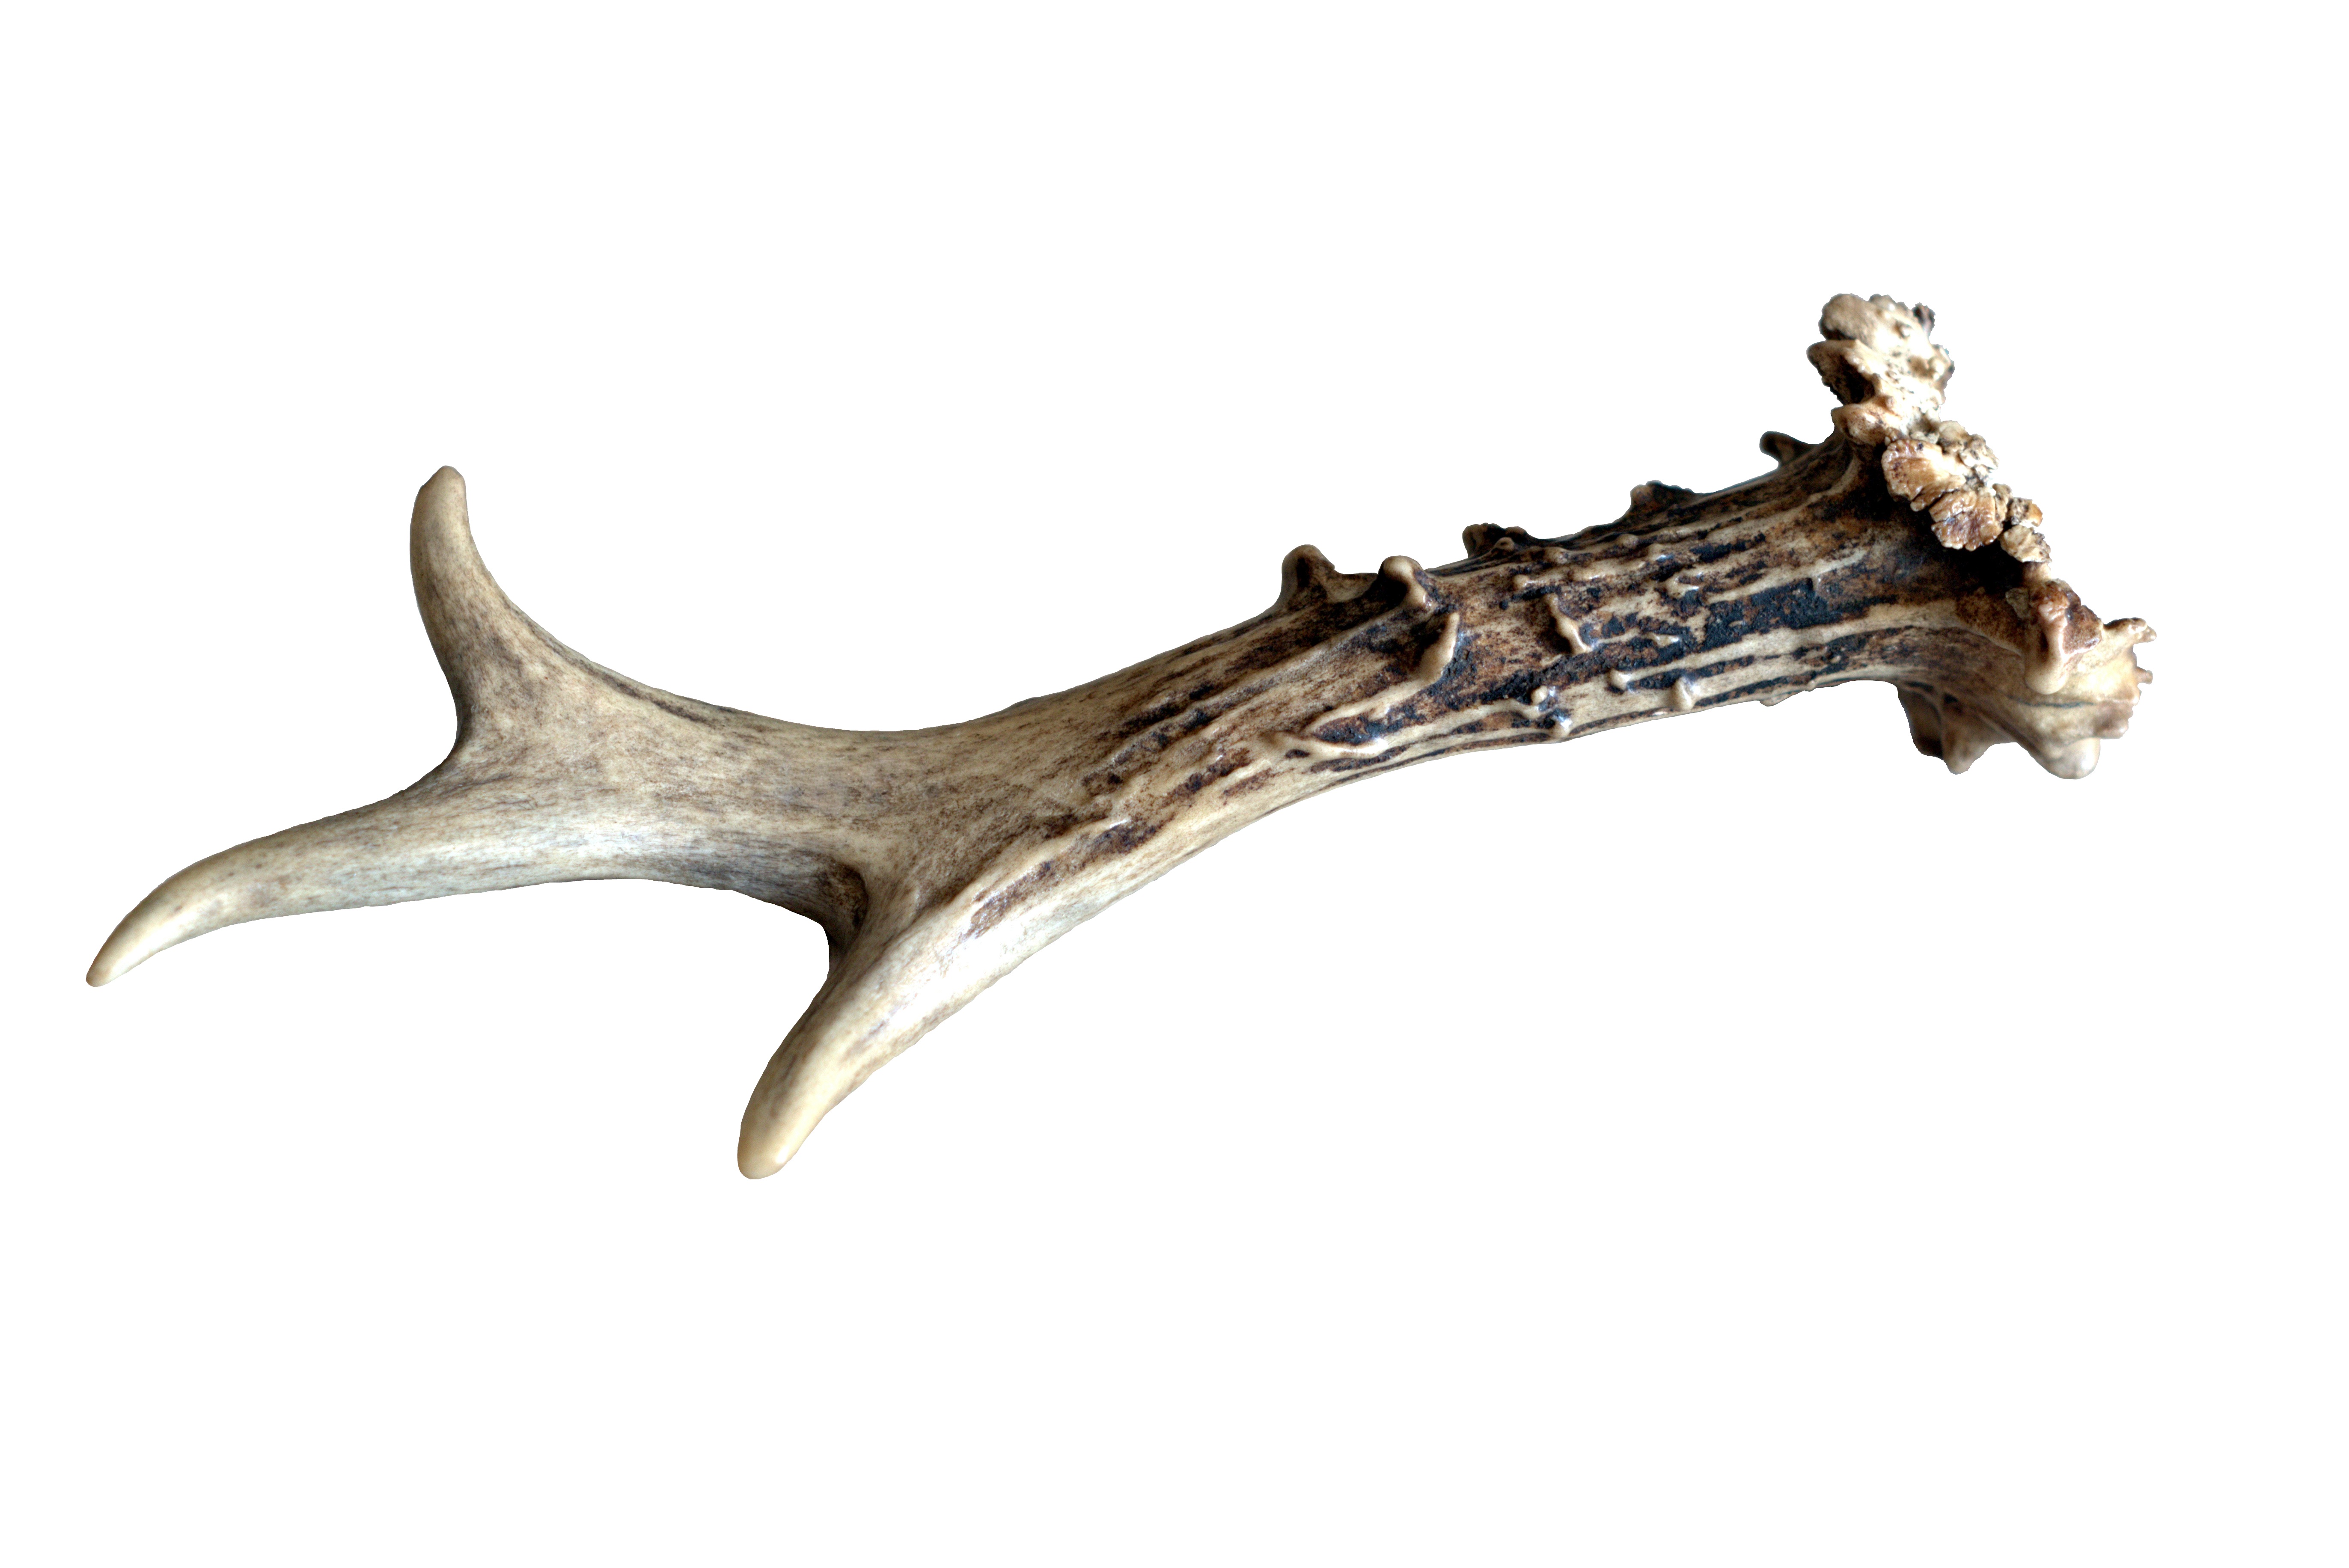
forest, horn, mammal, fauna, antler, bone, hart, animals, antlers, hunting, trophy, amulet, sarna